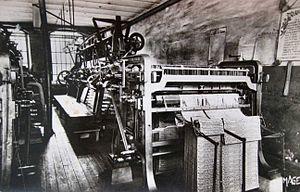
Un métier à dentelle avec son Jacquard, Caudry, Nord, Nord-Pas-de-Calais, France.
Caudry est une commune française située dans le sud du département du Nord en région Hauts-de-France. Elle est peuplée de 14 591 habitants au dernier recensement 2017.
Durant la Troisième République, Lyon quitte progressivement la grande histoire, pour se fondre dans le moule des grandes cités industrielles françaises. Marquée par ses maires successifs, elle se développe largement, voyant sa population et son industrie prospérer. Plus particulier est son attachement à un certain radicalisme républicain, édifié et entretenu, qui se dresse contre l'influence de l'Église, en proie à de graves difficultés.
L’histoire de la soierie à Lyon comprend l'étude de l'ensemble des acteurs de l'industrie de la soie à Lyon. Le secteur soyeux lyonnais tout au long de son histoire comprend toutes les étapes de la fabrication et de la vente d'un tissu en soie à partir de la soie grège : filature, création d'un motif, tissage, apprêt, commercialisation. L'ensemble du secteur est dénommé la « Fabrique ».